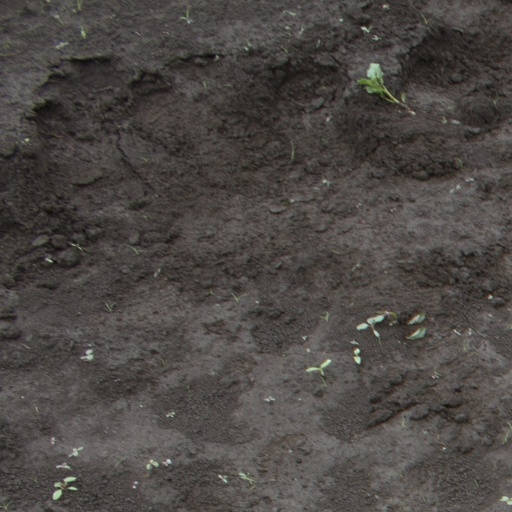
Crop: soybean